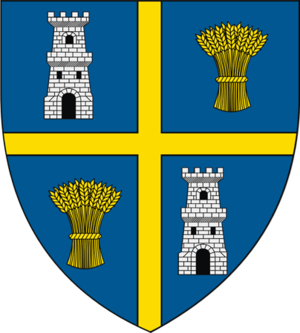
Olt (distrikt)
Coat of Arms of Olt county
Olt er et distrikt i Valakiet i Rumænien med 489.274 indbyggere. Hovedstaden i distriktet er Slatina.